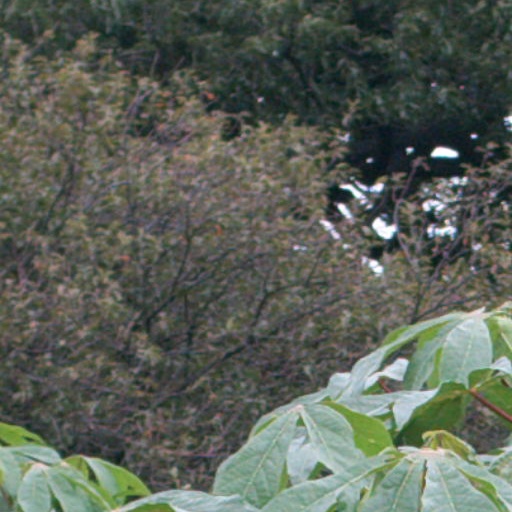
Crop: cassava